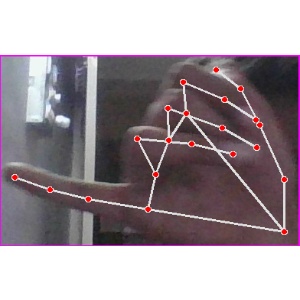
अक्षर: च